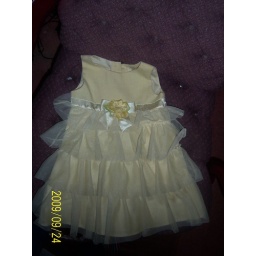
yellow dress from sears in very good condition